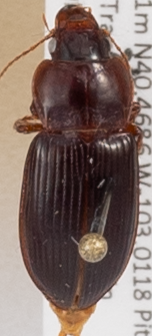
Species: Amara carinata
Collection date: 2014-06-24
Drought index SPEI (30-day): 0.71
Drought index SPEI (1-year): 0.54
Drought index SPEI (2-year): -1.01